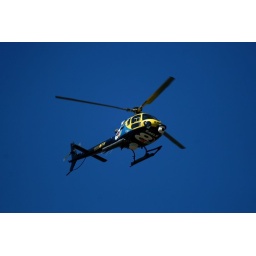
Walked out of my office this morning around 11:30 am and found this bird lurking around my site.